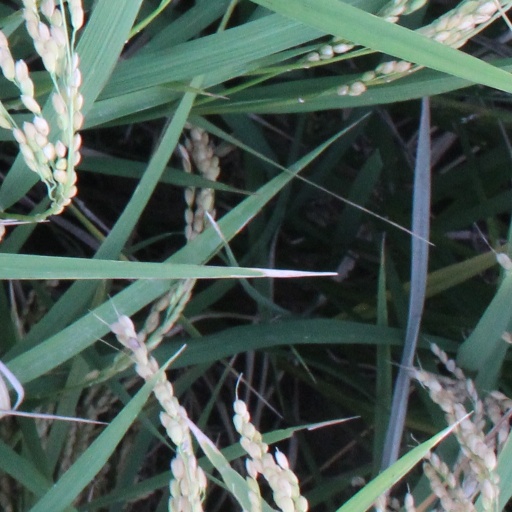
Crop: rice